Muslim Students Association

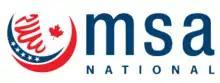
MSA National logo

The Muslim Students Association, or Muslim Student Union, of the U.S. and Canada, also known as MSA National, is a religious organization dedicated to establishing and maintaining Islamic societies on college campuses in Canada and the United States. It serves to provide coordination, community, outreach and support for affiliated MSA chapters in colleges across North America. Established in 1963, the organization now has chapters in colleges across the continent, and is the precursor of the Islamic Society of North America and several other Islamic organizations. The Muslim Students Association has at times been the subject of scrutiny; for example, the New York Police Department (NYPD) targeted MSAs across several US college campuses for monitoring as part of their Muslim surveillance program.